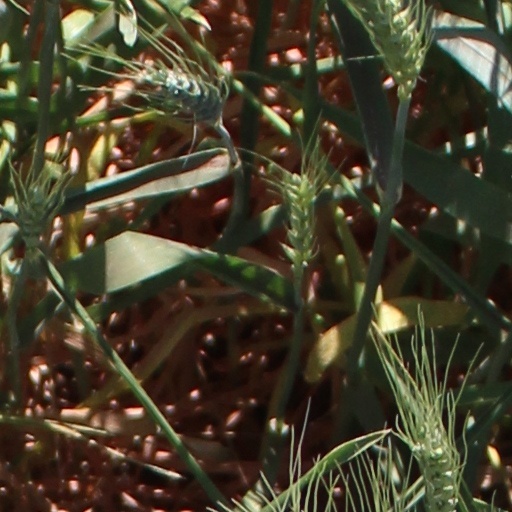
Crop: wheat